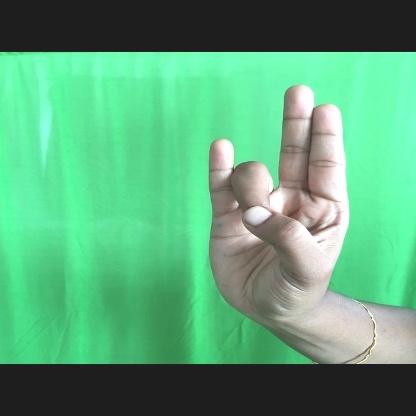
Mudra: Mayura